Cinnamomum tamala

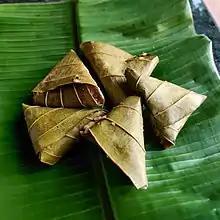
Kumbilappam wrapped in Indian bay leaf

They are often used in , an authentic sweet from Kerala, infusing their characteristic flavor to the dumplings. They are often labeled as "Indian bay leaves", or just "bay leaf", causing confusion with the leaf from the bay laurel, a tree of Mediterranean origin in a different genus; the appearance and aroma of the two are quite different. Bay laurel leaves are shorter and light- to medium-green in color, with one large vein down the length of the leaf, while "tejpat" leaves are about twice as long and wider, usually olive green in color, with three veins down the length of the leaf. There are five types of "tejpat" leaves and they impart a strong cassia- or cinnamon-like aroma to dishes, while the bay laurel leaf's aroma is more reminiscent of pine and lemon.